Dead Man Running

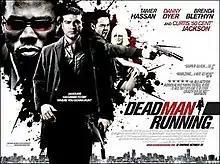
Dead Man Running theatrical poster

Dead Man Running is a 2009 British crime comedy film directed by Alex De Rakoff, written by De Rakoff and John Luton, and starring Tamer Hassan and Danny Dyer. Football players Ashley Cole and Rio Ferdinand served as executive producers.